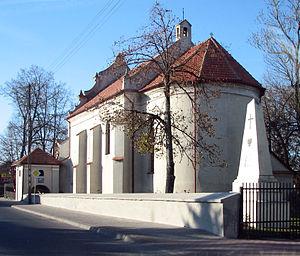
Markuszów est un village de la gmina de Markuszów du powiat de Puławy dans la voïvodie de Lublin, situé dans l'est de la Pologne.